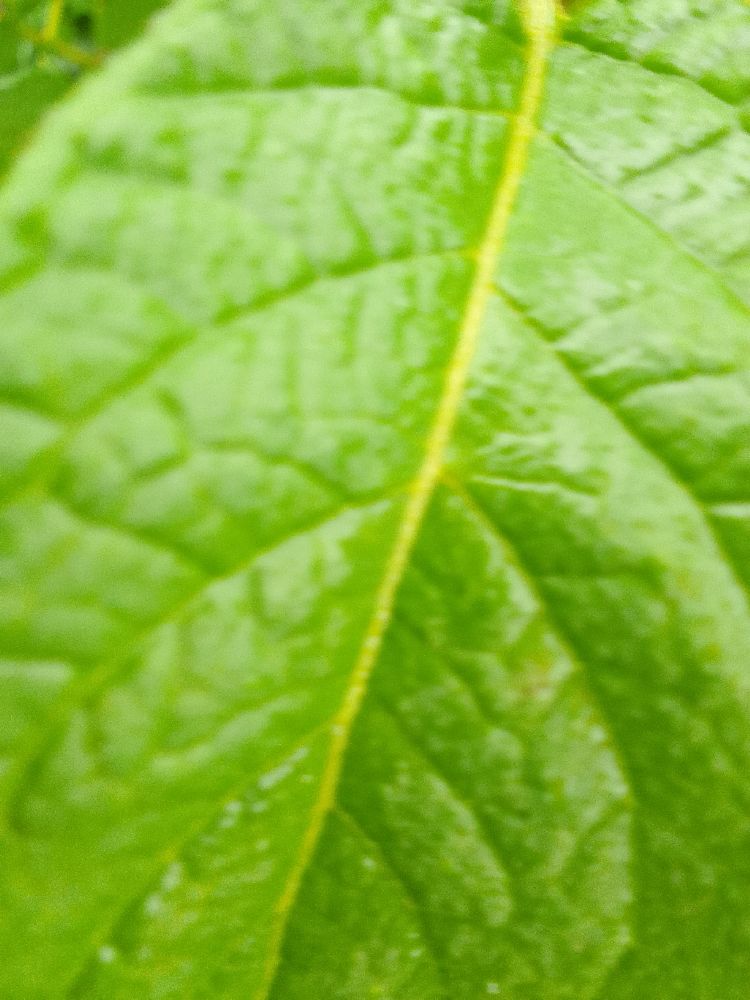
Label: Healthy